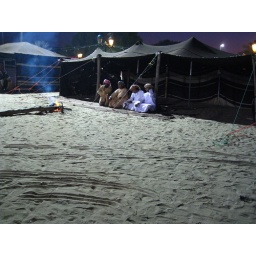
The Bedouin demonstration. Men sitting on the sand in front of a tent looking at a fire.